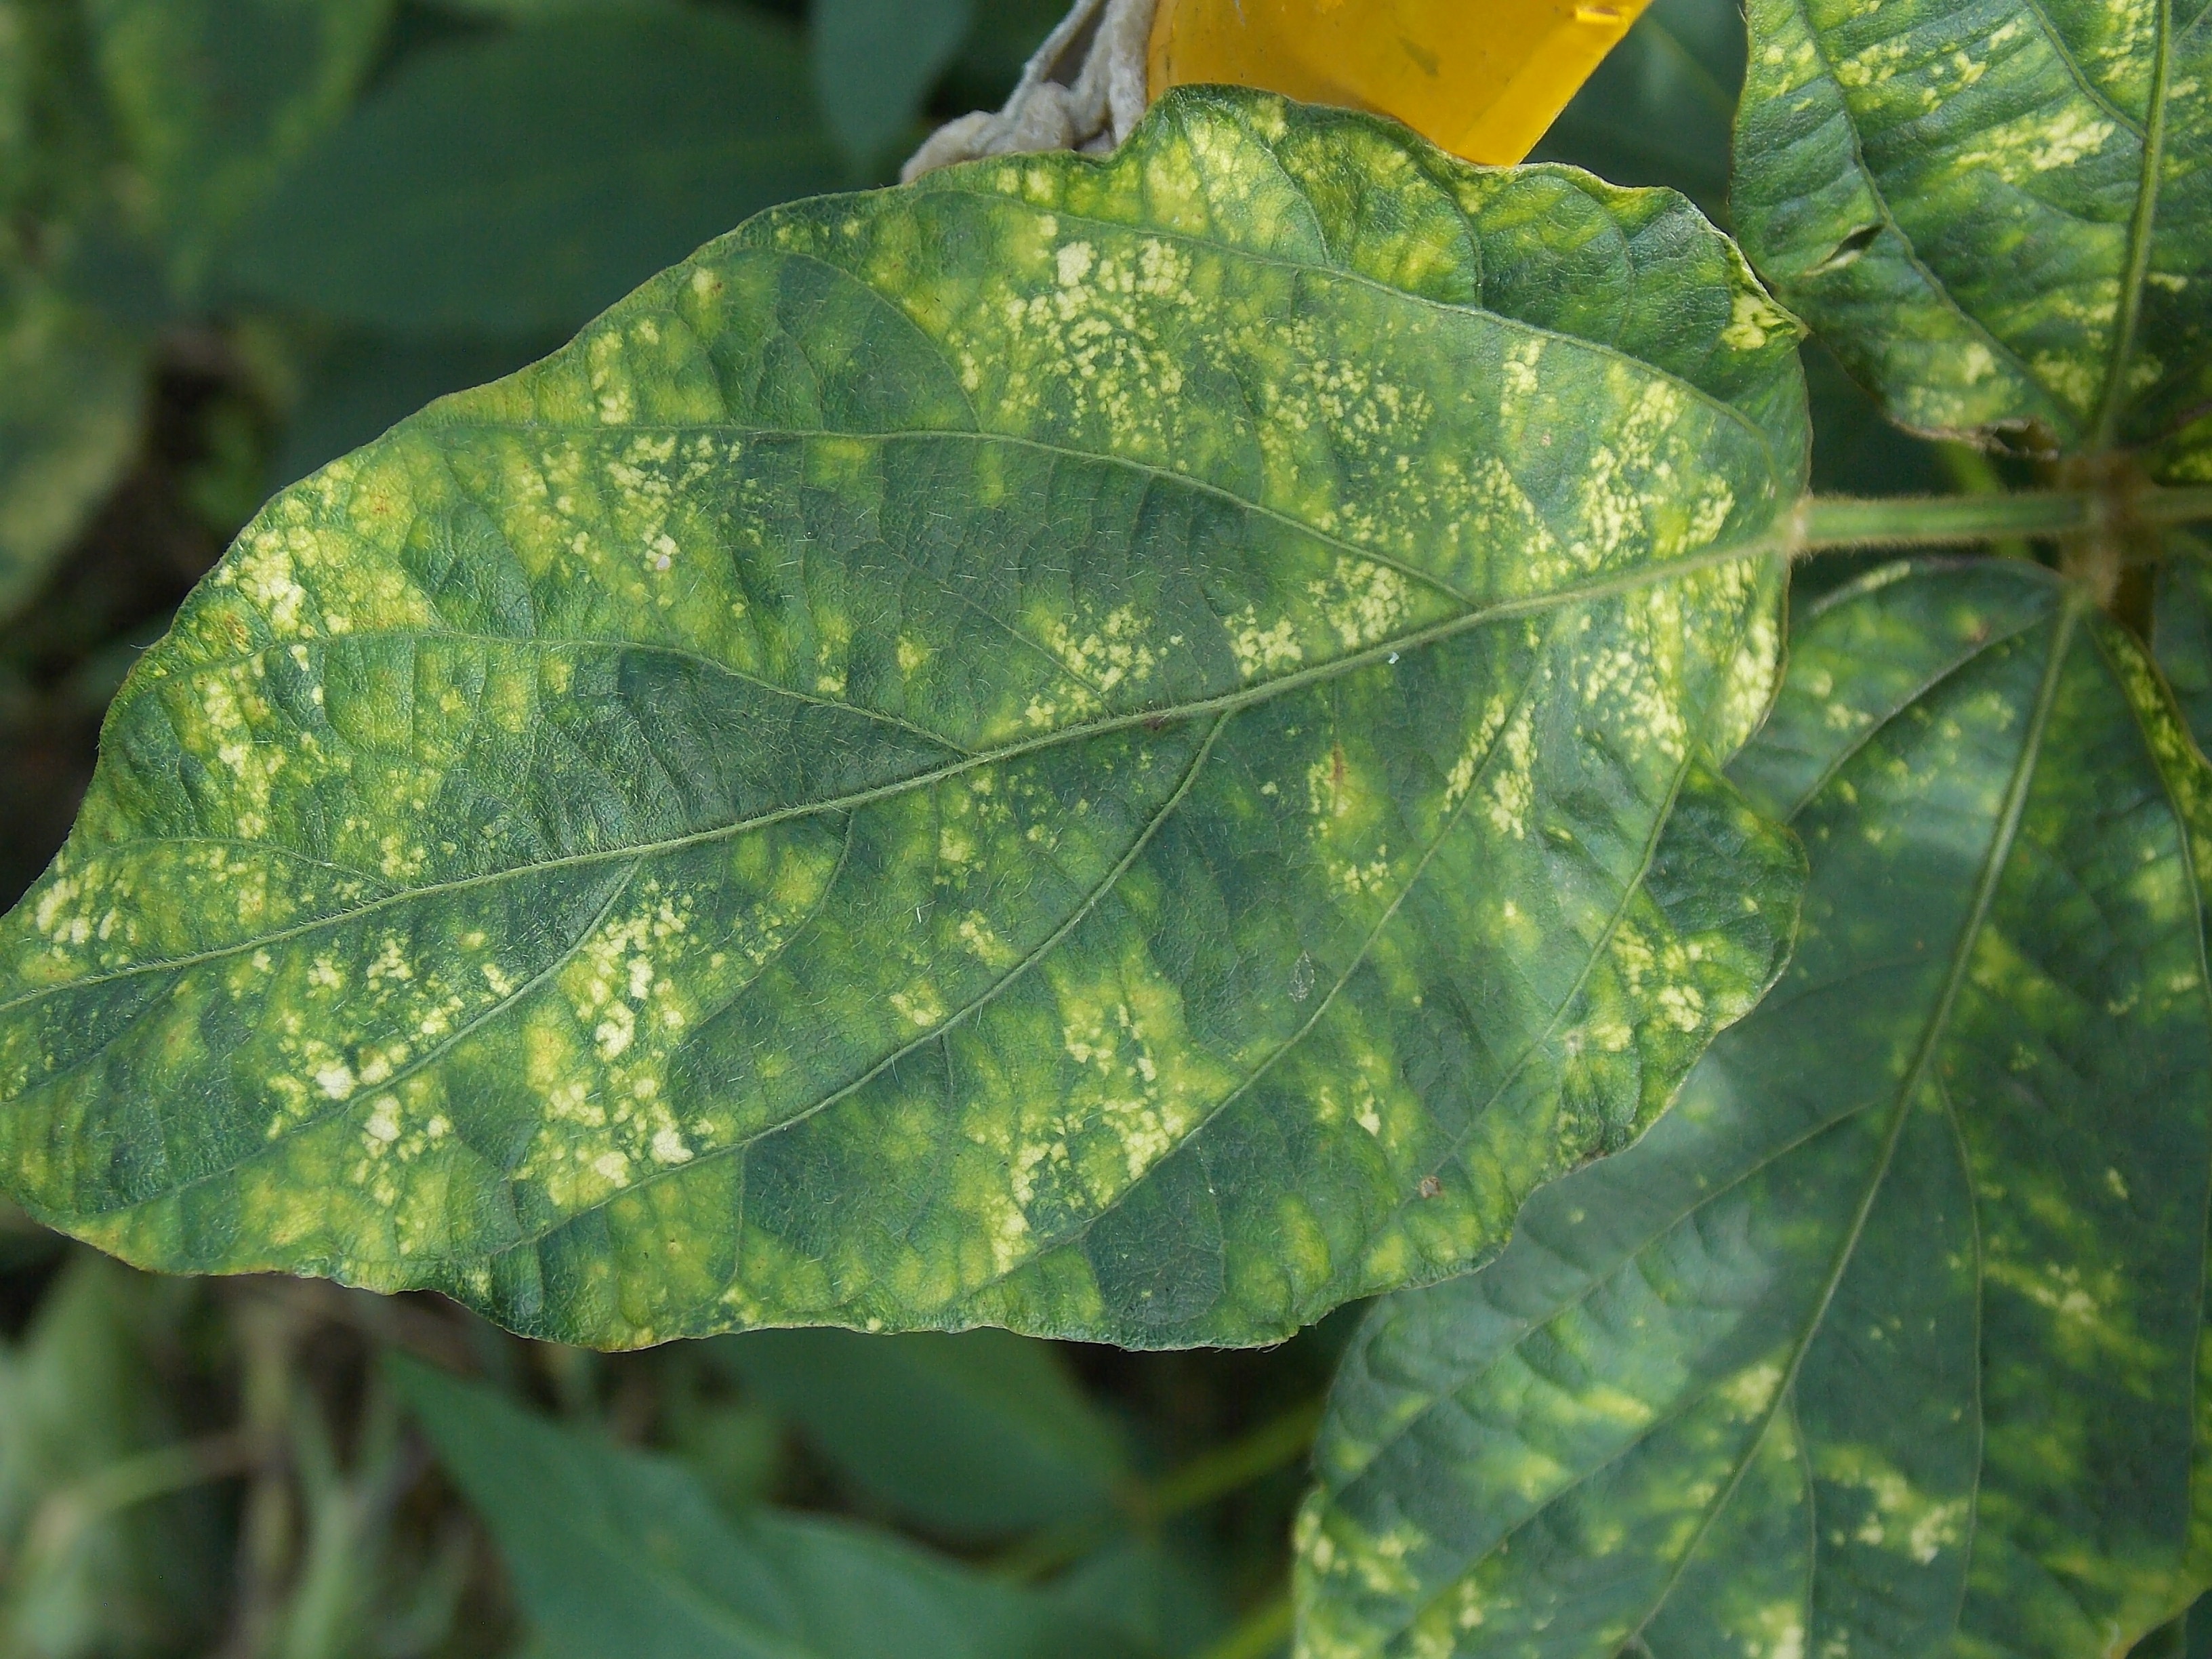
Label: Disease